Fly Like a Bird

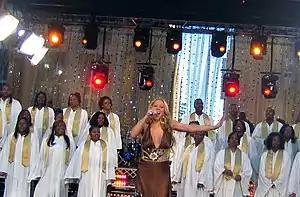
Carey performing "Fly Like a Bird" on "Good Morning America"

Following the European promotional tour for "The Emancipation of Mimi", Carey launched the stateside release of the album on "Good Morning America", in the form of an interview and five-piece outdoor concert. The concert, taking place in Times Square, and featuring the largest crowd in the plaza since the 2004 New Year's Eve celebration, Carey performed the first three singles from the album, as well as "Fly Like a Bird" and "Make It Happen" (1991). Months later, following the tragic events involving Hurricane Katrina in the Gulf Coast throughout August 2005, she was featured as a head-lining performer at the "Shelter from the Storm: A Concert for the Gulf Coast" concert charity benefit. Carey, wearing a non-formal ensemble of a pink tank-top and blue jeans, performed "Fly Like a Bird" alongside a large church choir. According to Nielsen Media Research, the special was viewed by over twenty-four million United States citizens, airing on over twelve different cable channels and in ninety-five countries.